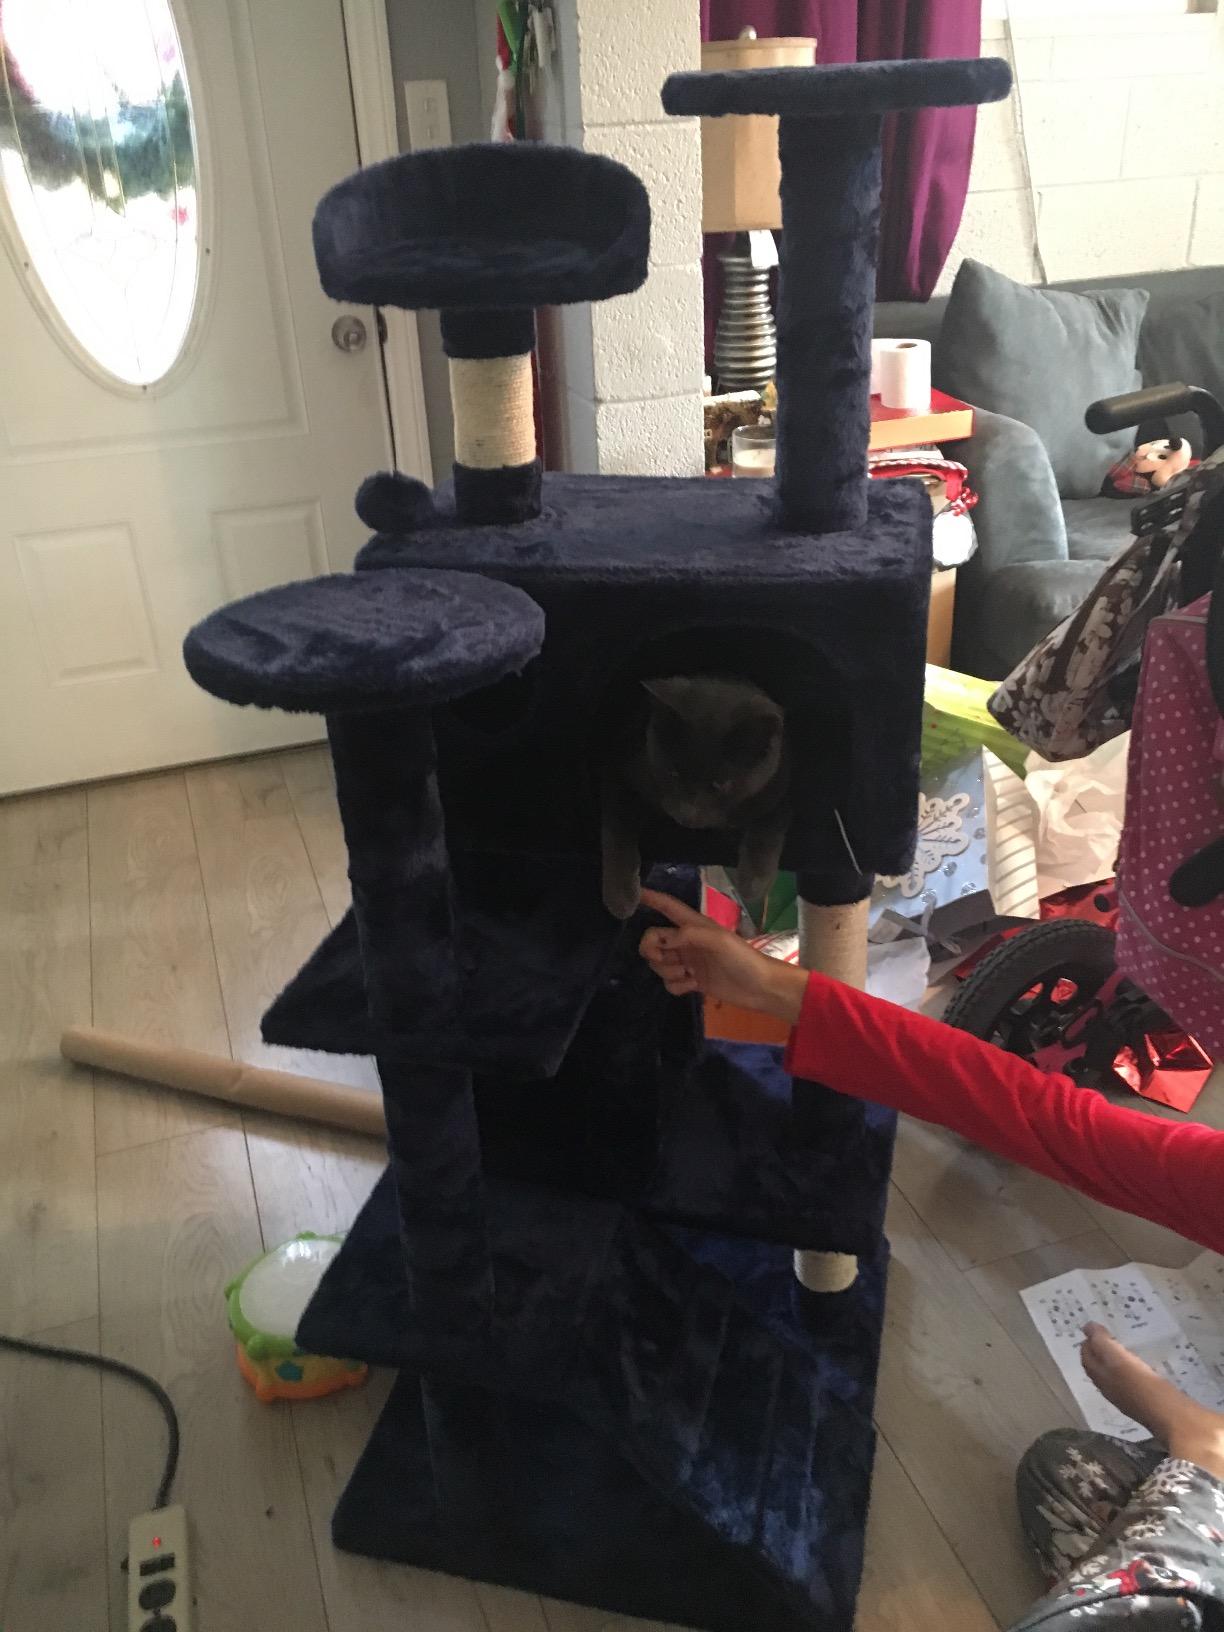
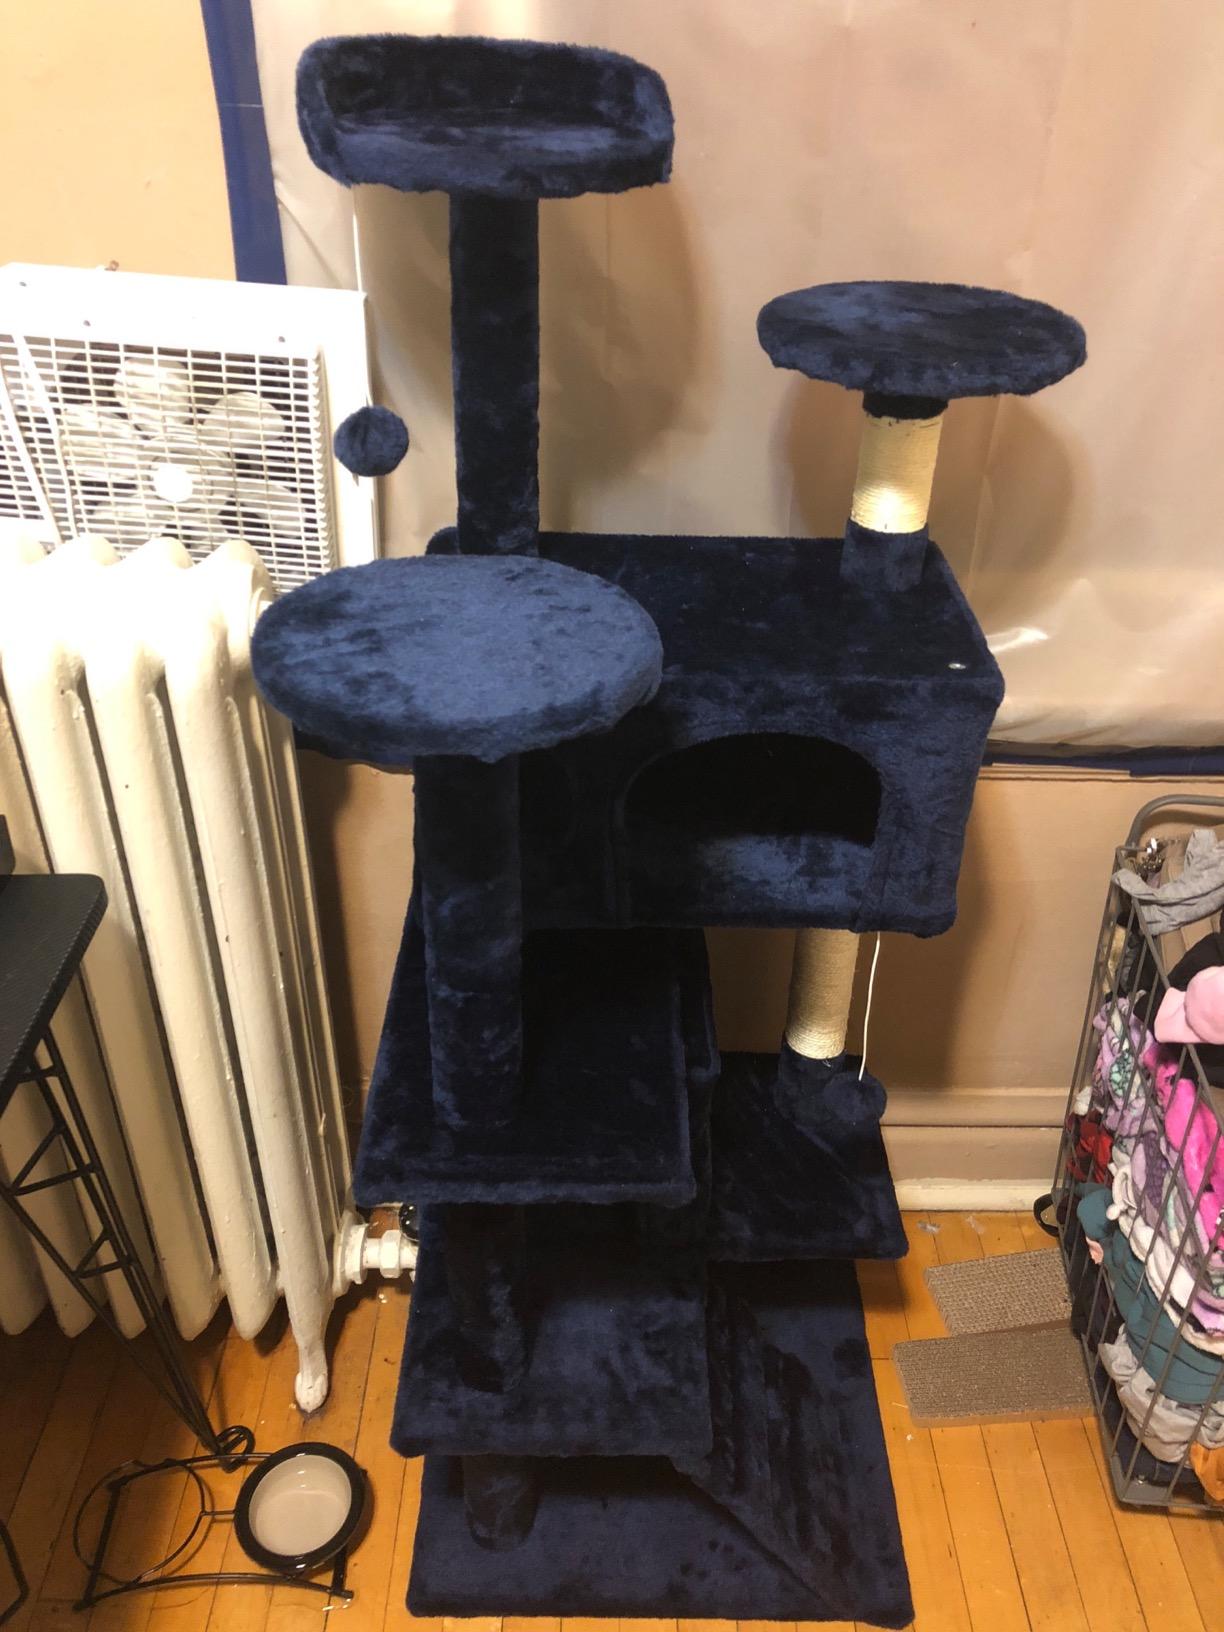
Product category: items_cat tree
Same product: yes